EPTB Seine Grands Lacs

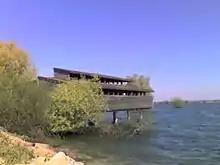
An observatory on Lake Der-Chantecoq.

The environment was profoundly transformed by the construction of these structures, as was the landscape: many hectares of forest were destroyed to build the lakes. They alter the hydraulic regime of rivers, making certain spring floods impossible, even though they are essential for northern pike reproduction. In addition, the Lac de Pannecière prevents the free movement of trout, limiting their reproduction downstream of the dam during the winter. Nevertheless, their "ecological quality" has made them an important passageway for the grey crane and other bird species during their migration.